Pulaski Skyway

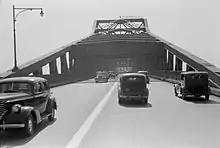
1941 photo, before the median barrier was installed

The slippery concrete surfacing, steep left-side ramps, center breakdown lane, and wide-open alignment built for high speeds all contributed to a high number of crashes. Jersey City Mayor Frank Hague passed an ordinance in November 1933 banning trucks from its section of the skyway, which effectively banned them from the whole road. Enforcement began on January 15, 1934, when Jersey City police began arresting truck drivers using the skyway. The New Jersey State Highway Commission approved the ban on January 23.